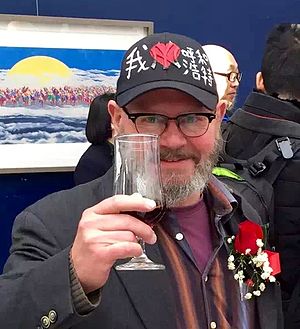
Lars Ravn
Kunstneren Lars Ravn
Lars Søren Ravn er en autodidakt dansk billedkunstner. Lars Ravn er medlem af kunstnersammenslutningen Corner.